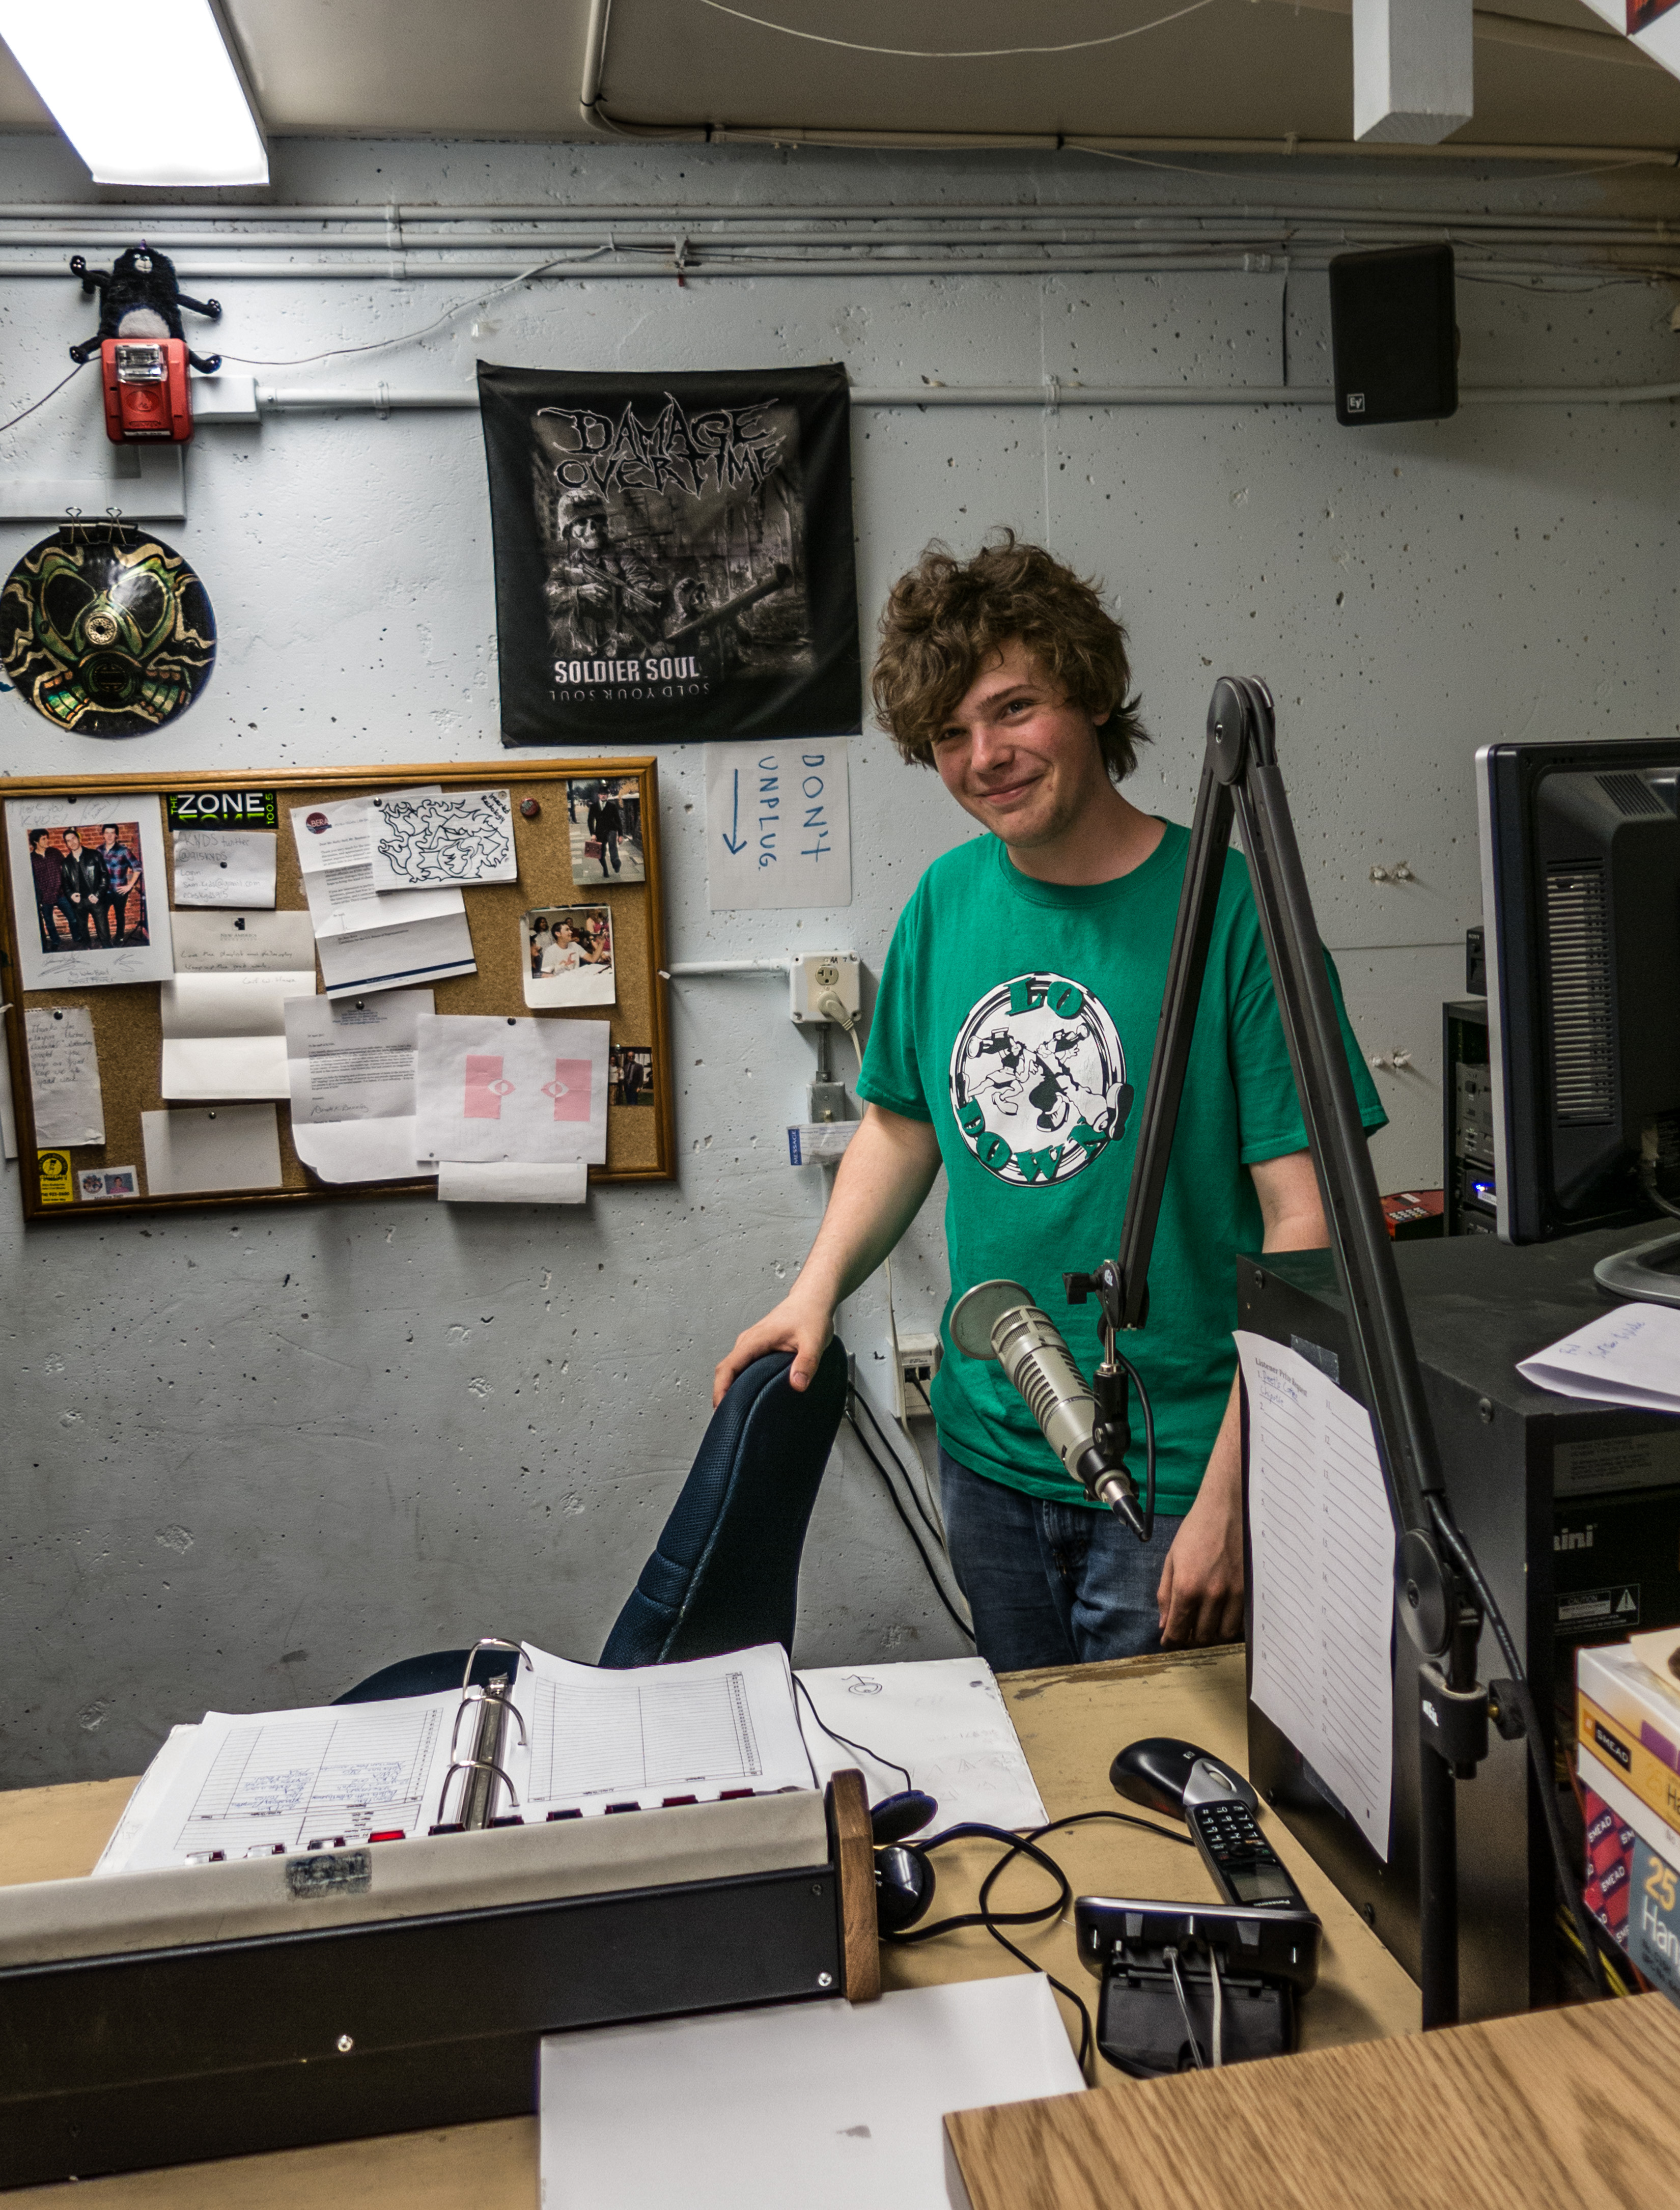
room, art, design, fm, radiostation, broadcaststudio, elcaminohighschool, kyds, elcaminohs, classdfm, onairboard